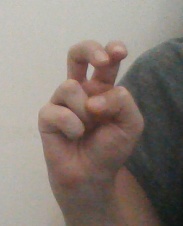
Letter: toot